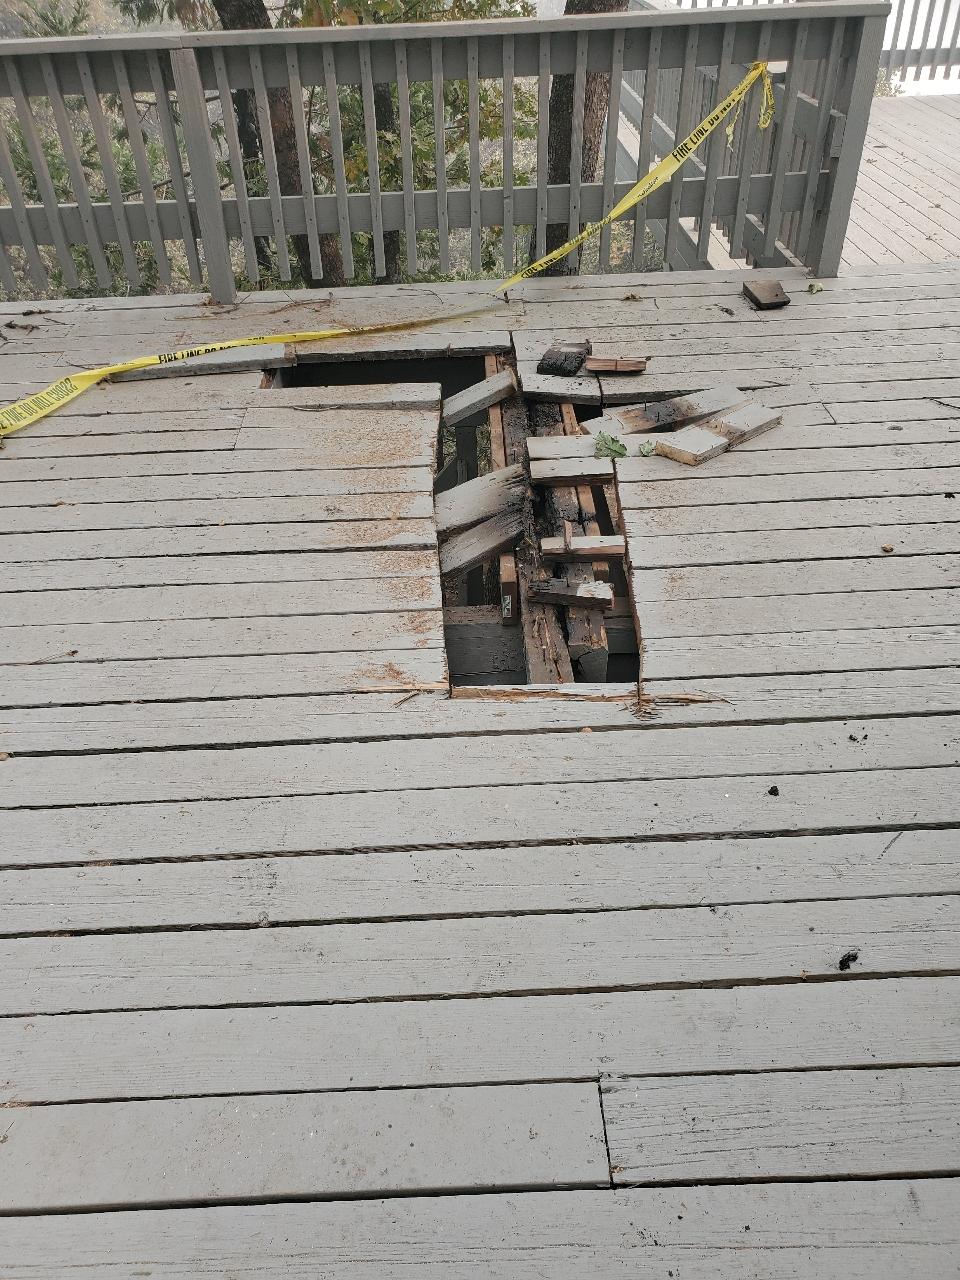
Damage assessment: affected